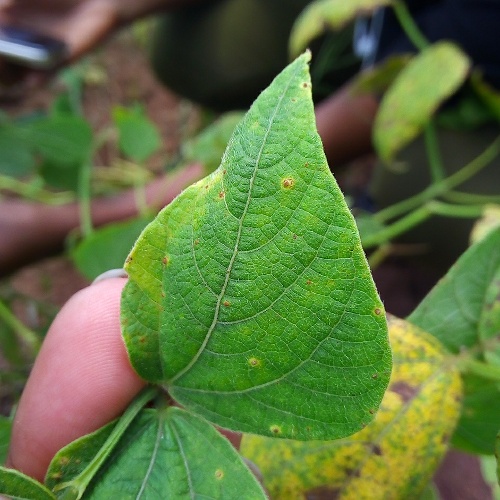
Leaf condition: bean_rust